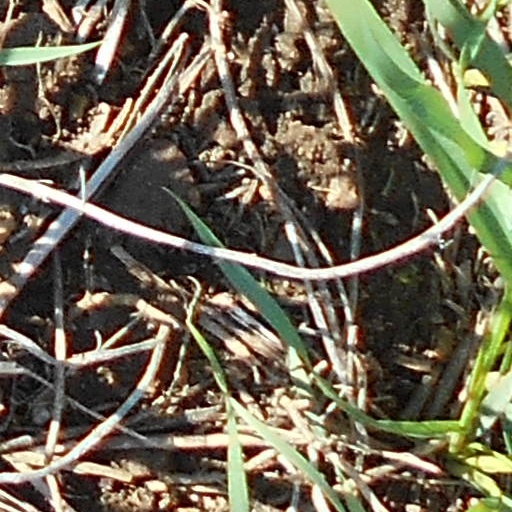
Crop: wheat